Coyote (person)

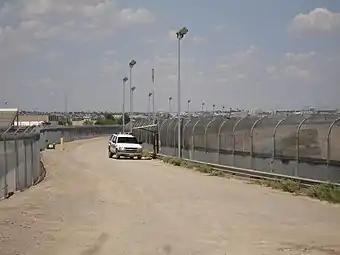
US-Mexican border fence near El Paso, Texas

Colloquially, a coyote is a person who smuggles immigrants across the Mexico–United States border. The word "coyote" is a loanword from Mexican Spanish that usually refers to a species of North American wild dog "(Canis latrans)".